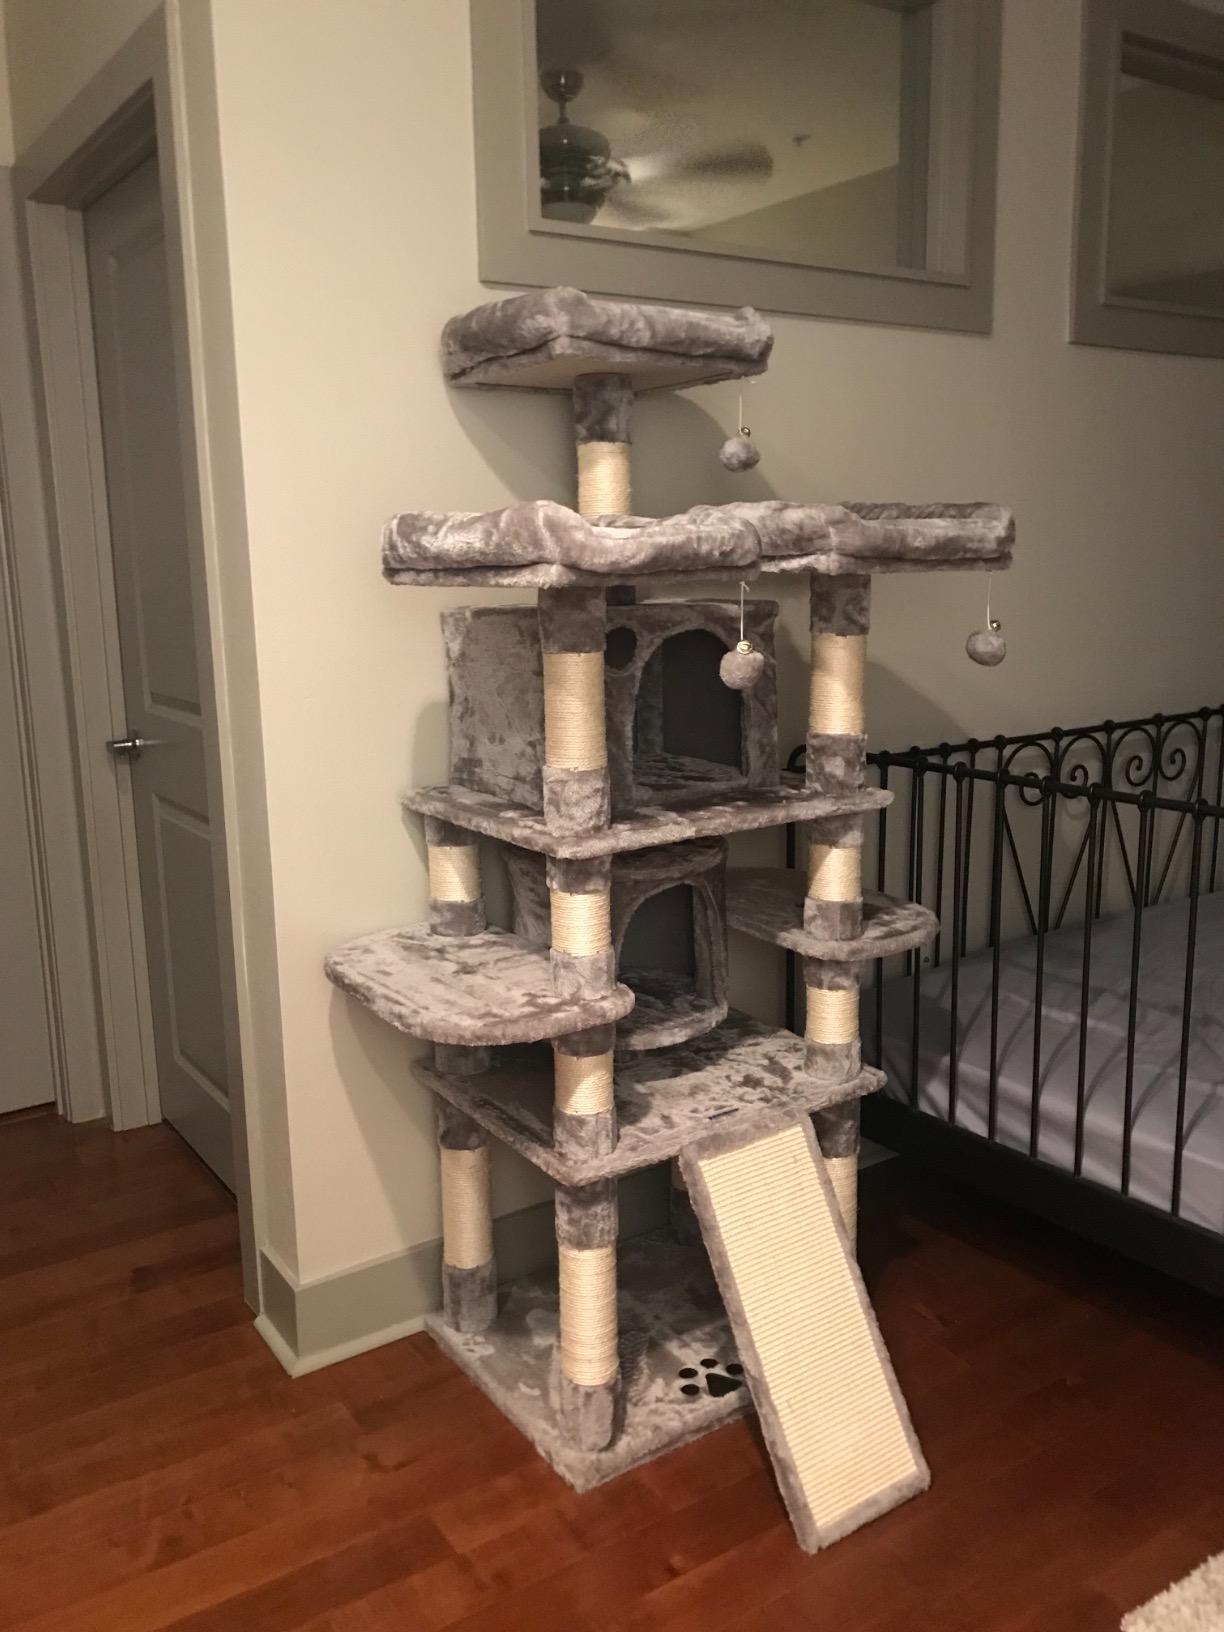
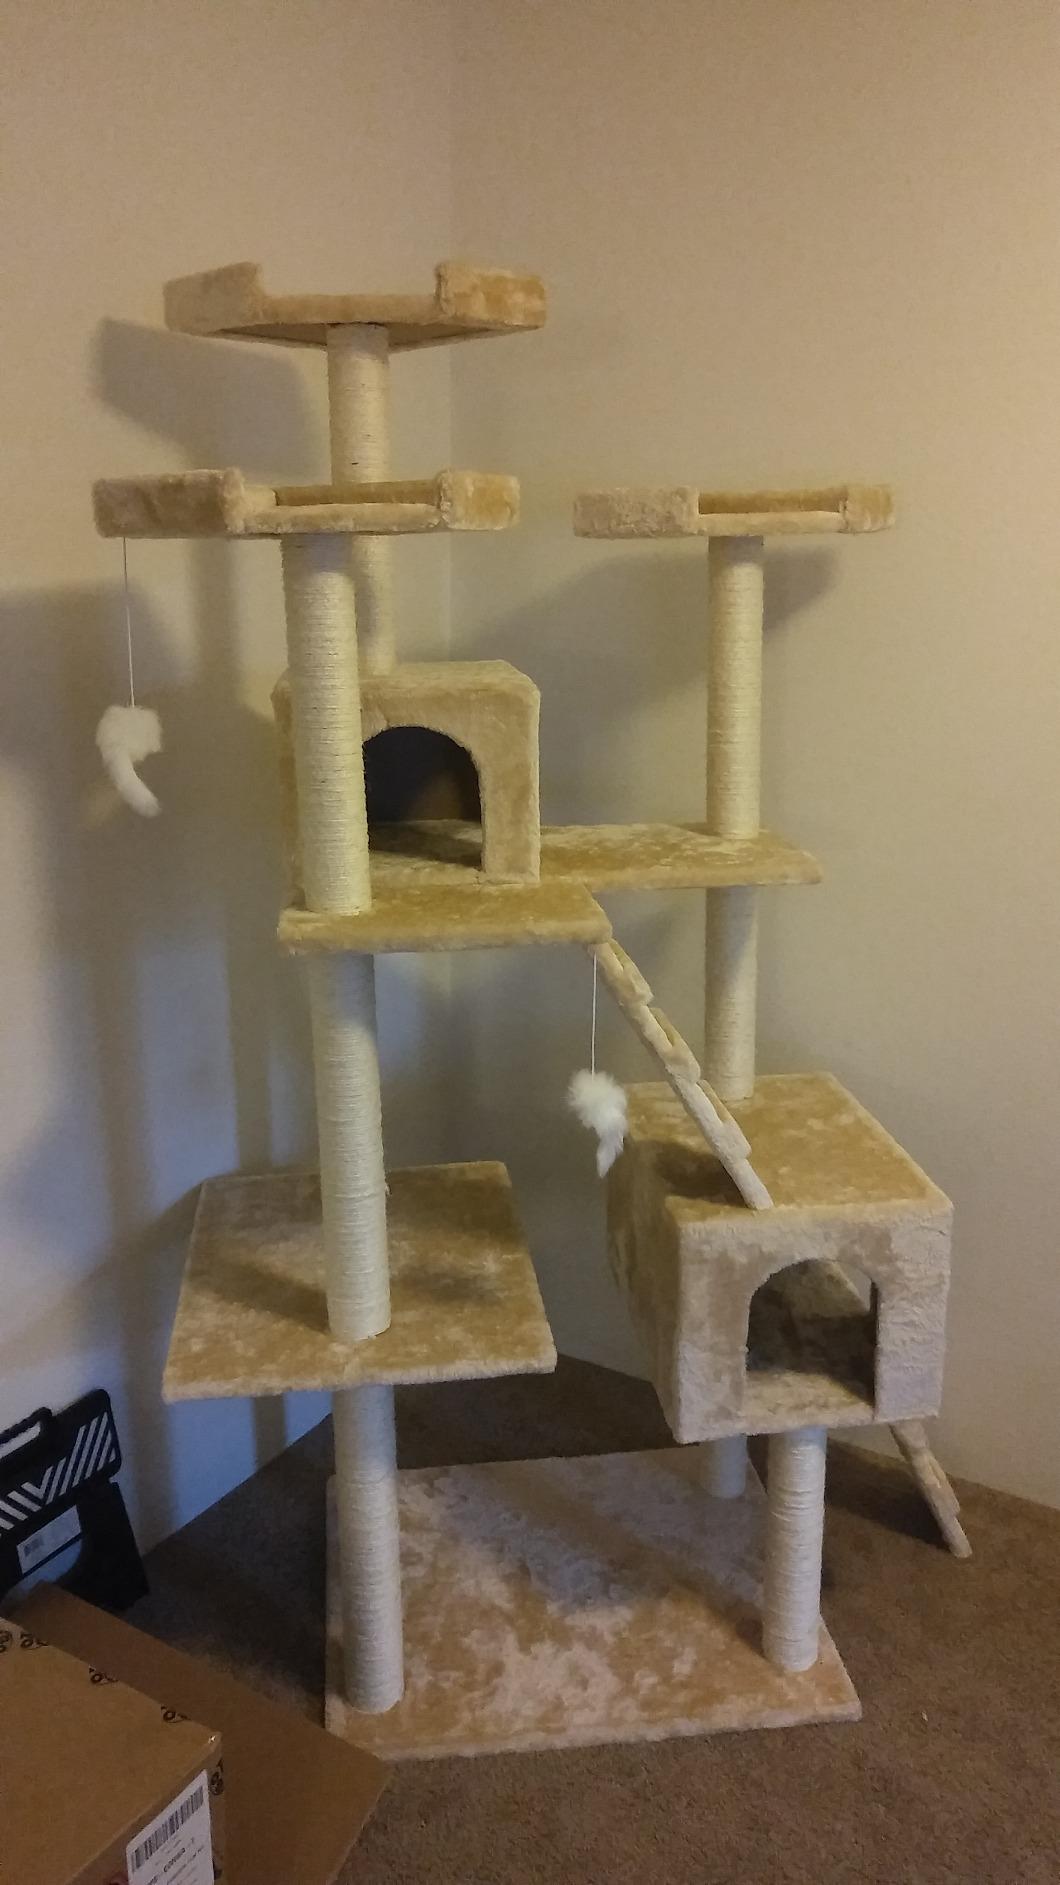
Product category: items_cat tree
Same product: no